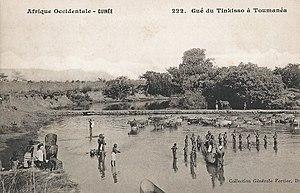
François-Edmond Fortier, Gué du Tinkisso à Toumanéa. Afrique Occidentale. Guinée
Toumanéa est une localité de Guinée située dans la région de Faranah, sur le Tinkisso, un affluent de rive gauche du Niger.
Le Tinkisso est une rivière de Guinée et un affluent du fleuve Niger en rive gauche.